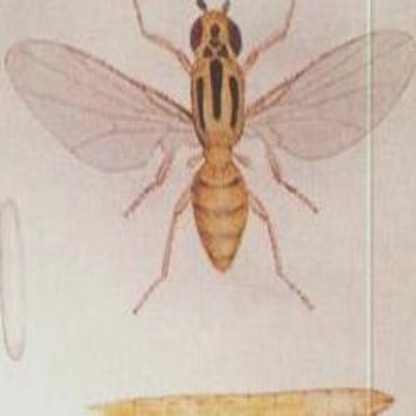
Nhãn: Rầy Nâu (Brown Plant Hopper)